Aminoacyl-tRNA

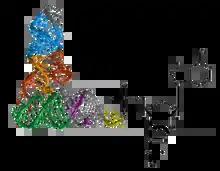
An aminoacyl-tRNA, with the tRNA above the arrow and a generic amino acid below the arrow. Most of the tRNA structure is shown as a simplified, colorful ball-and-stick model; the terminal adenosine and the amino acid are shown as structural formulas. The arrow indicates the ester linkage between the amino acid and tRNA.

Aminoacyl-tRNA (also aa-tRNA or charged tRNA) is tRNA to which its cognate amino acid is chemically bonded (charged). The aa-tRNA, along with particular elongation factors, deliver the amino acid to the ribosome for incorporation into the polypeptide chain that is being produced during translation.